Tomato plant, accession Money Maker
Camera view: tilt-top (135 deg); turntable rotation: 30 degrees
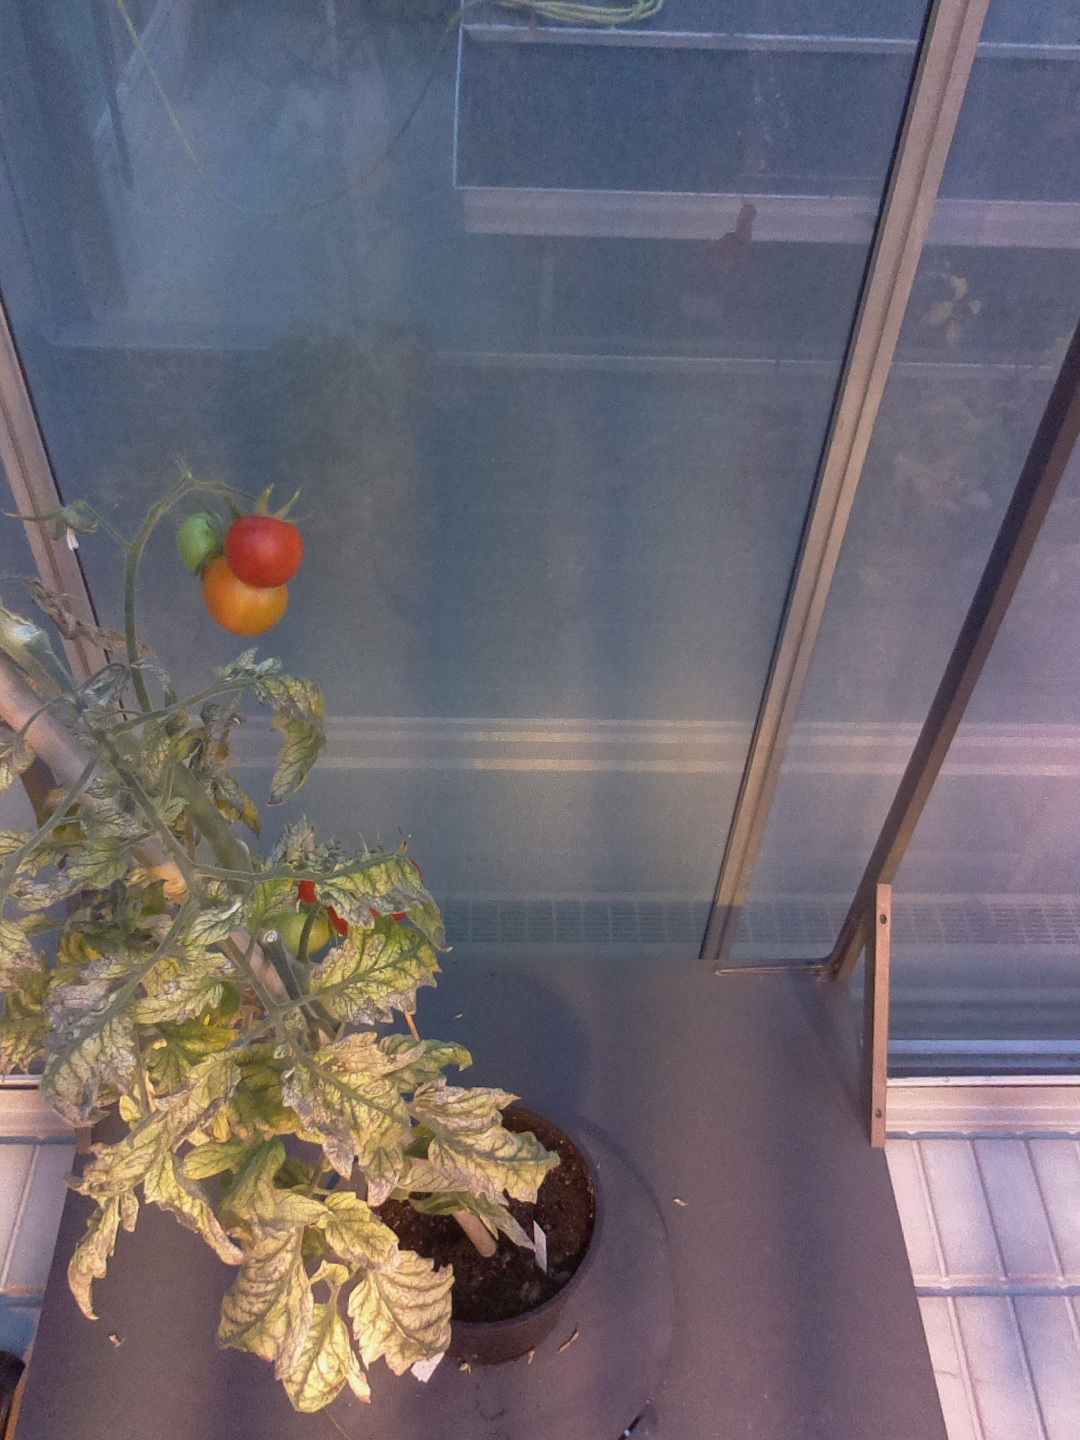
BBCH growth stage 89: 90%-100% of fruits show typical fully ripe color